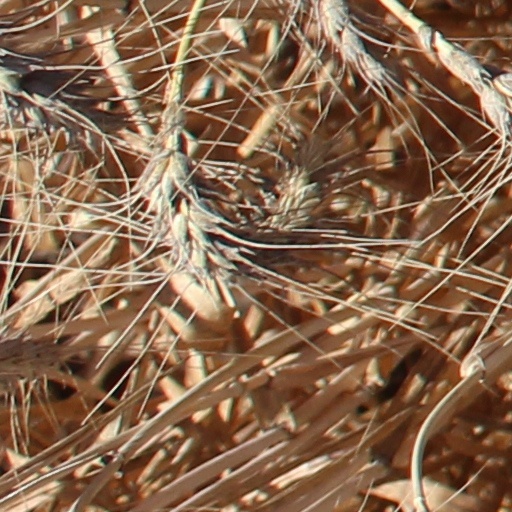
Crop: wheat